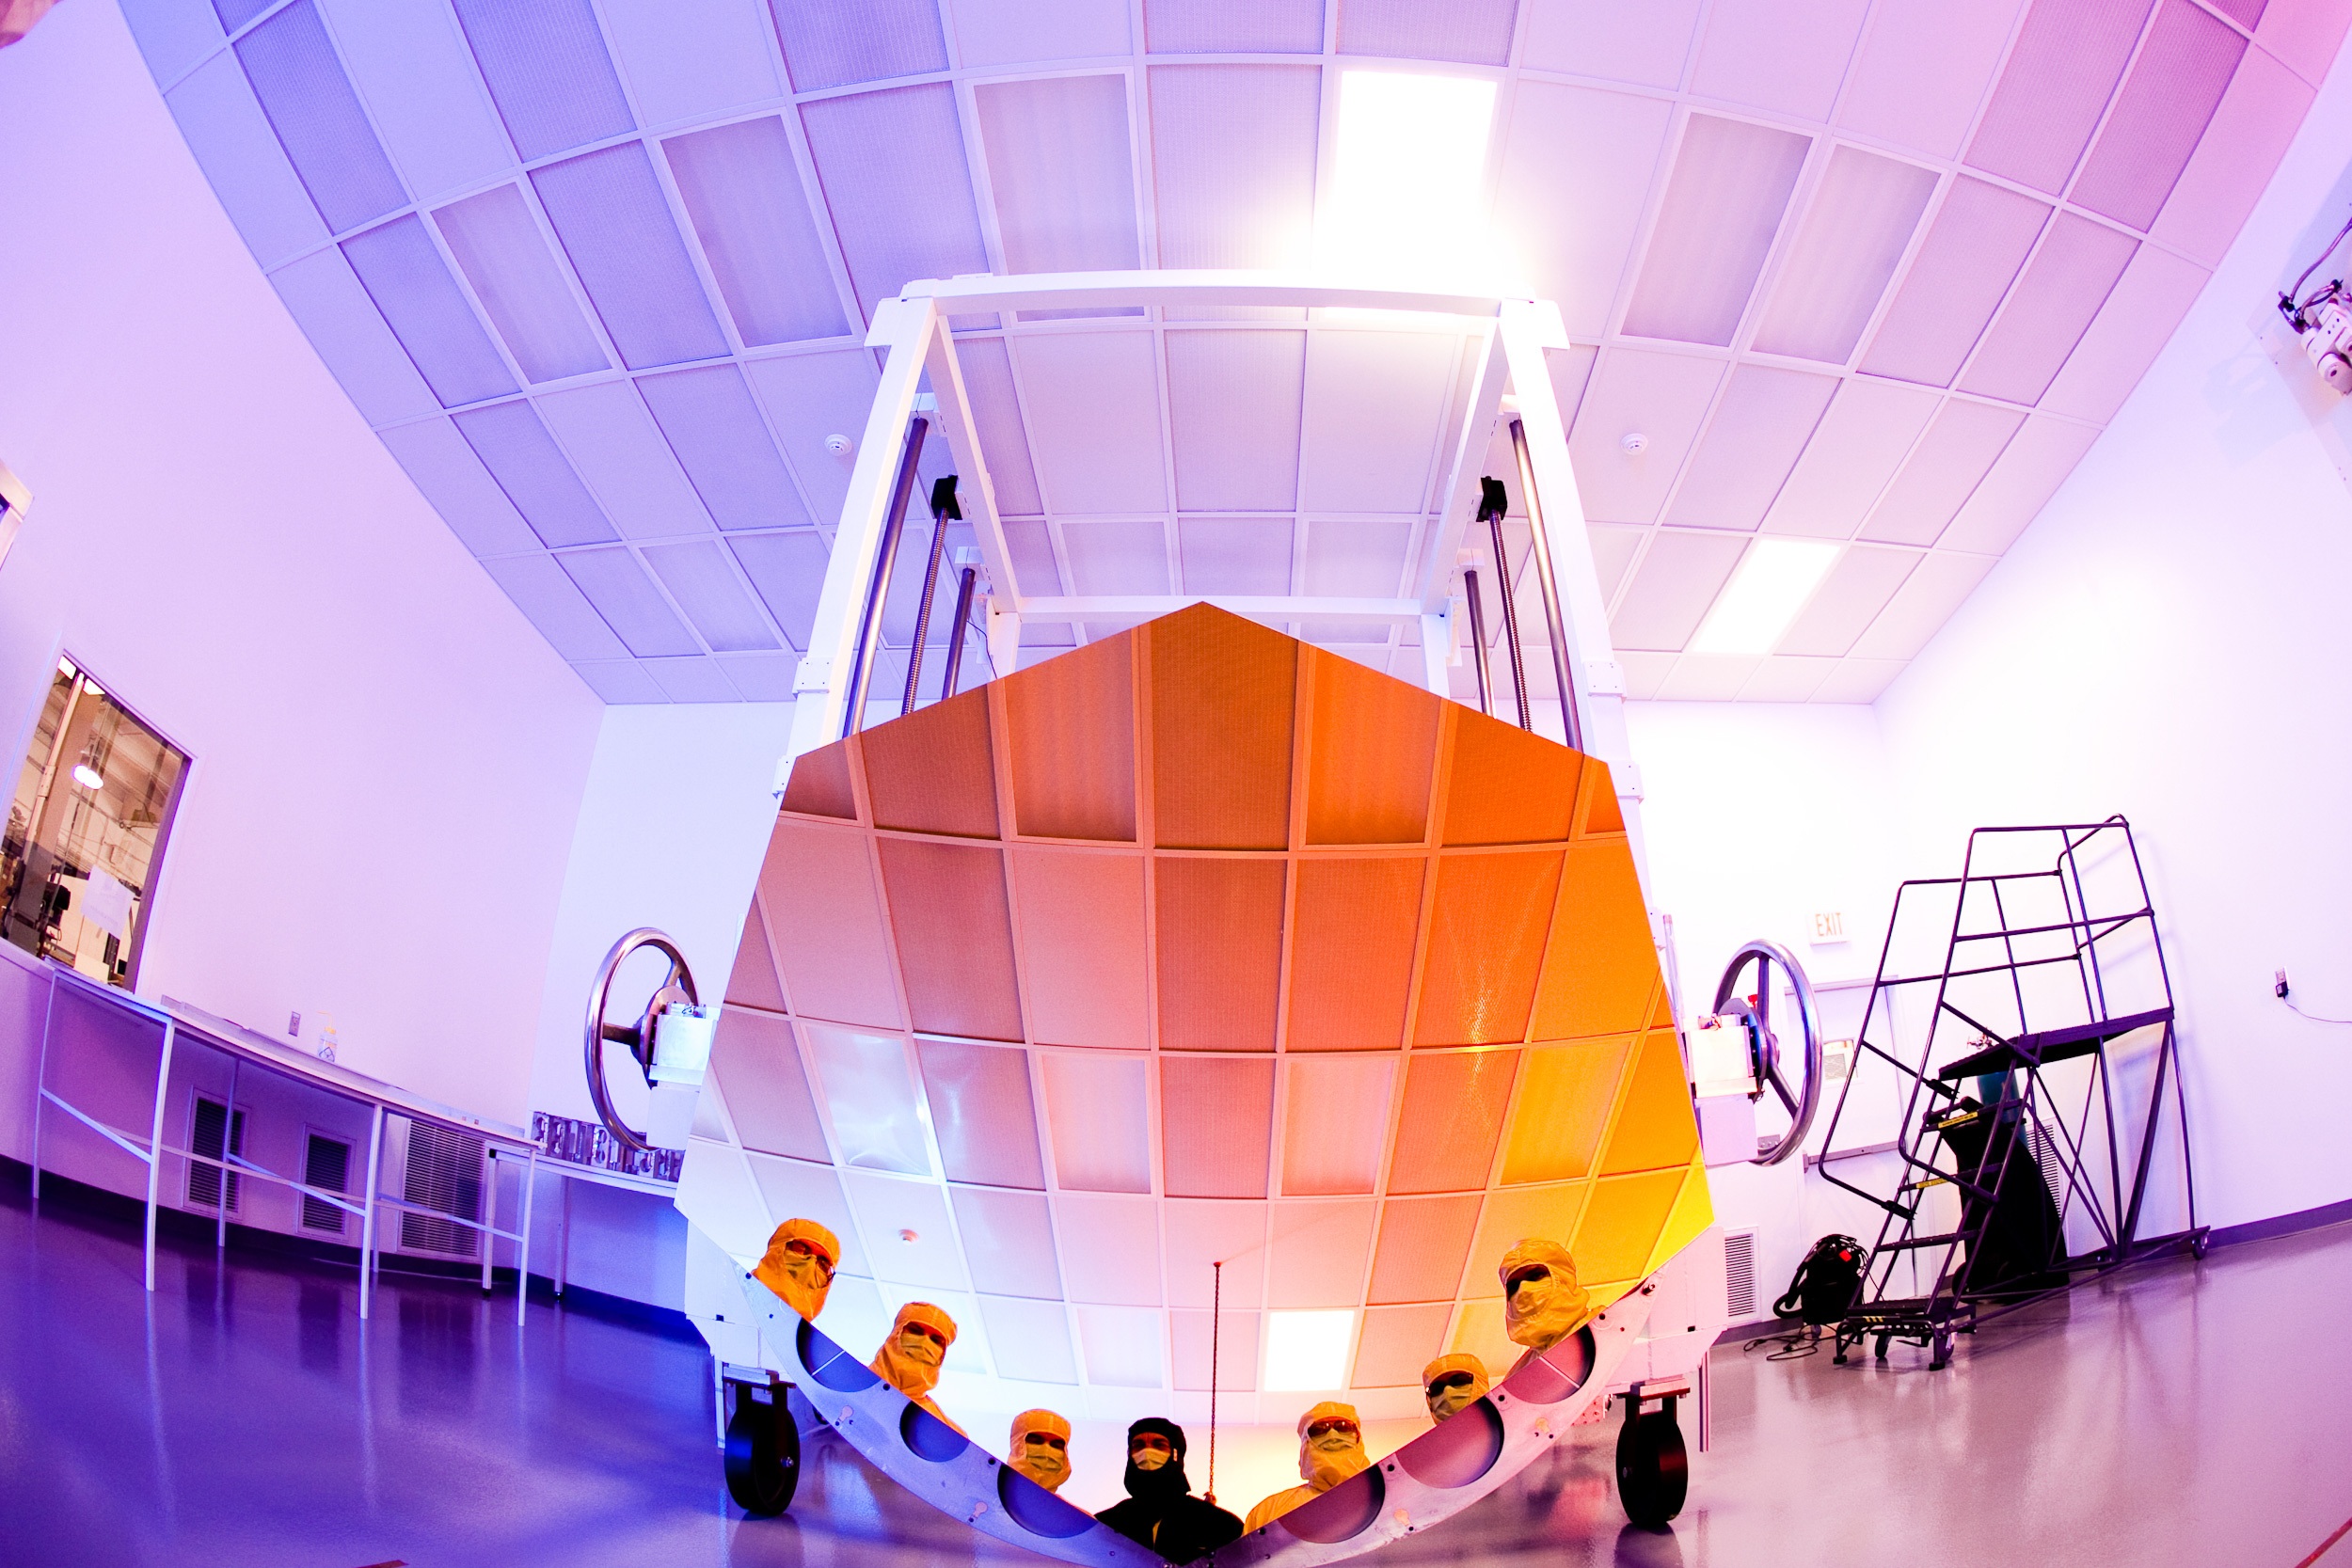
photography, design, architecture, stage, interior design, fisheye lens, building, graphics